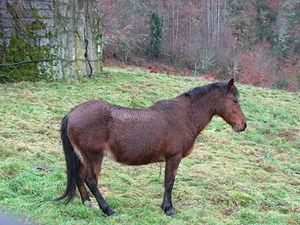
Cheval ibérique est le nom donné aux races de chevaux et de poneys originaires de la péninsule Ibérique. Ces races ont une longue histoire remontant aux premiers temps d'une domestication du cheval peut-être indépendante, et se sont répandues dans les Amériques du XIIᵉ siècle au XVIIᵉ siècle.